Michael Rutter (motorcyclist)

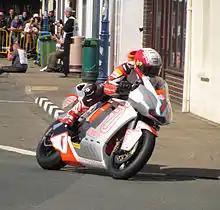
Rutter on the electric MotoCzysz exiting Ramsey during 2012 TT Zero race

He holds the record of most wins at the Macau Grand Prix. In November 2018, Rutter came second, riding a Honda RC213V provided by his new sponsor, Faye Ho, granddaughter of Macau-based businessman Stanley Ho. The race was won by Peter Hickman on his usual Smith's BMW S1000RR, but also sponsored for the event by Ho's business, Aspire-Ho.